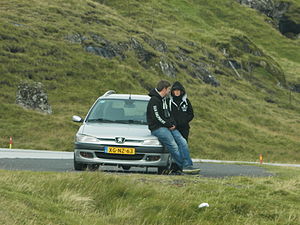
Operation GrindStop 2014 / Formål
To Sea Shepherd-frivillige ved Sandvíkarhjalli i Hoyvík overvåger Tangafjorden og Nólsoyfjorden med henblik på at rapportere observation af grindehvaler.
To personer som støtter Sea Shepherd i aktionen som de kalder GrindStop 2014. Billedet er taget i Hoyvík lige udenfor Tórshavn ved Sandvíkarhjalli, hvor der er god udsigt ud over havet.
Operation GrindStop 2014 var en aktion eller kampagne, som Sea Shepherd Conservation Society førte på Færøerne i perioden juni til oktober 2014 for at forhindre grindedrab. I denne anledning var et stort antal frivillige Sea Shepherd-tilhængere fra hele verden placeret ved alle relevante fjorde, dvs. ved fjorde som af færøske myndigheder er godkendte til slagtning af grindehvaler. Sea Shepherd forventede ved kampagnens start, at ca. 600 frivillige ville skiftes om at opholde sig på Færøerne i perioden. De frivillige holdt øje med, om der skulle komme en flok grindehvaler, og i så fald gjorde de alt hvad de kunne for at forhindre, at grindedrab skulle finde sted.